Seretse Khama

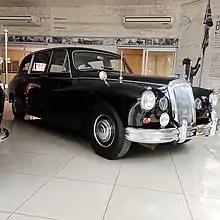
The first Daimler limousine used by President Sir Seretse Khama

The British government's decision concerning Khama immediately proved controversial, both in Britain and Bechuanaland. Several British newspapers made calls for the resignation of Lord Salisbury, the minister responsible for the decision. A deputation of six Bamangwato travelled to London to see the exiled Khama and Lord Salisbury, in an echo of the 1895 deputation of three Batswana "kgosis" to Queen Victoria, but met with no success. However, when ordered by the British High Commission to find a suitable candidate to replace Khama, the Bamangwato rebuffed the order.